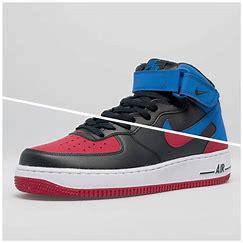
Brand: Nike
Model: 1 Mid